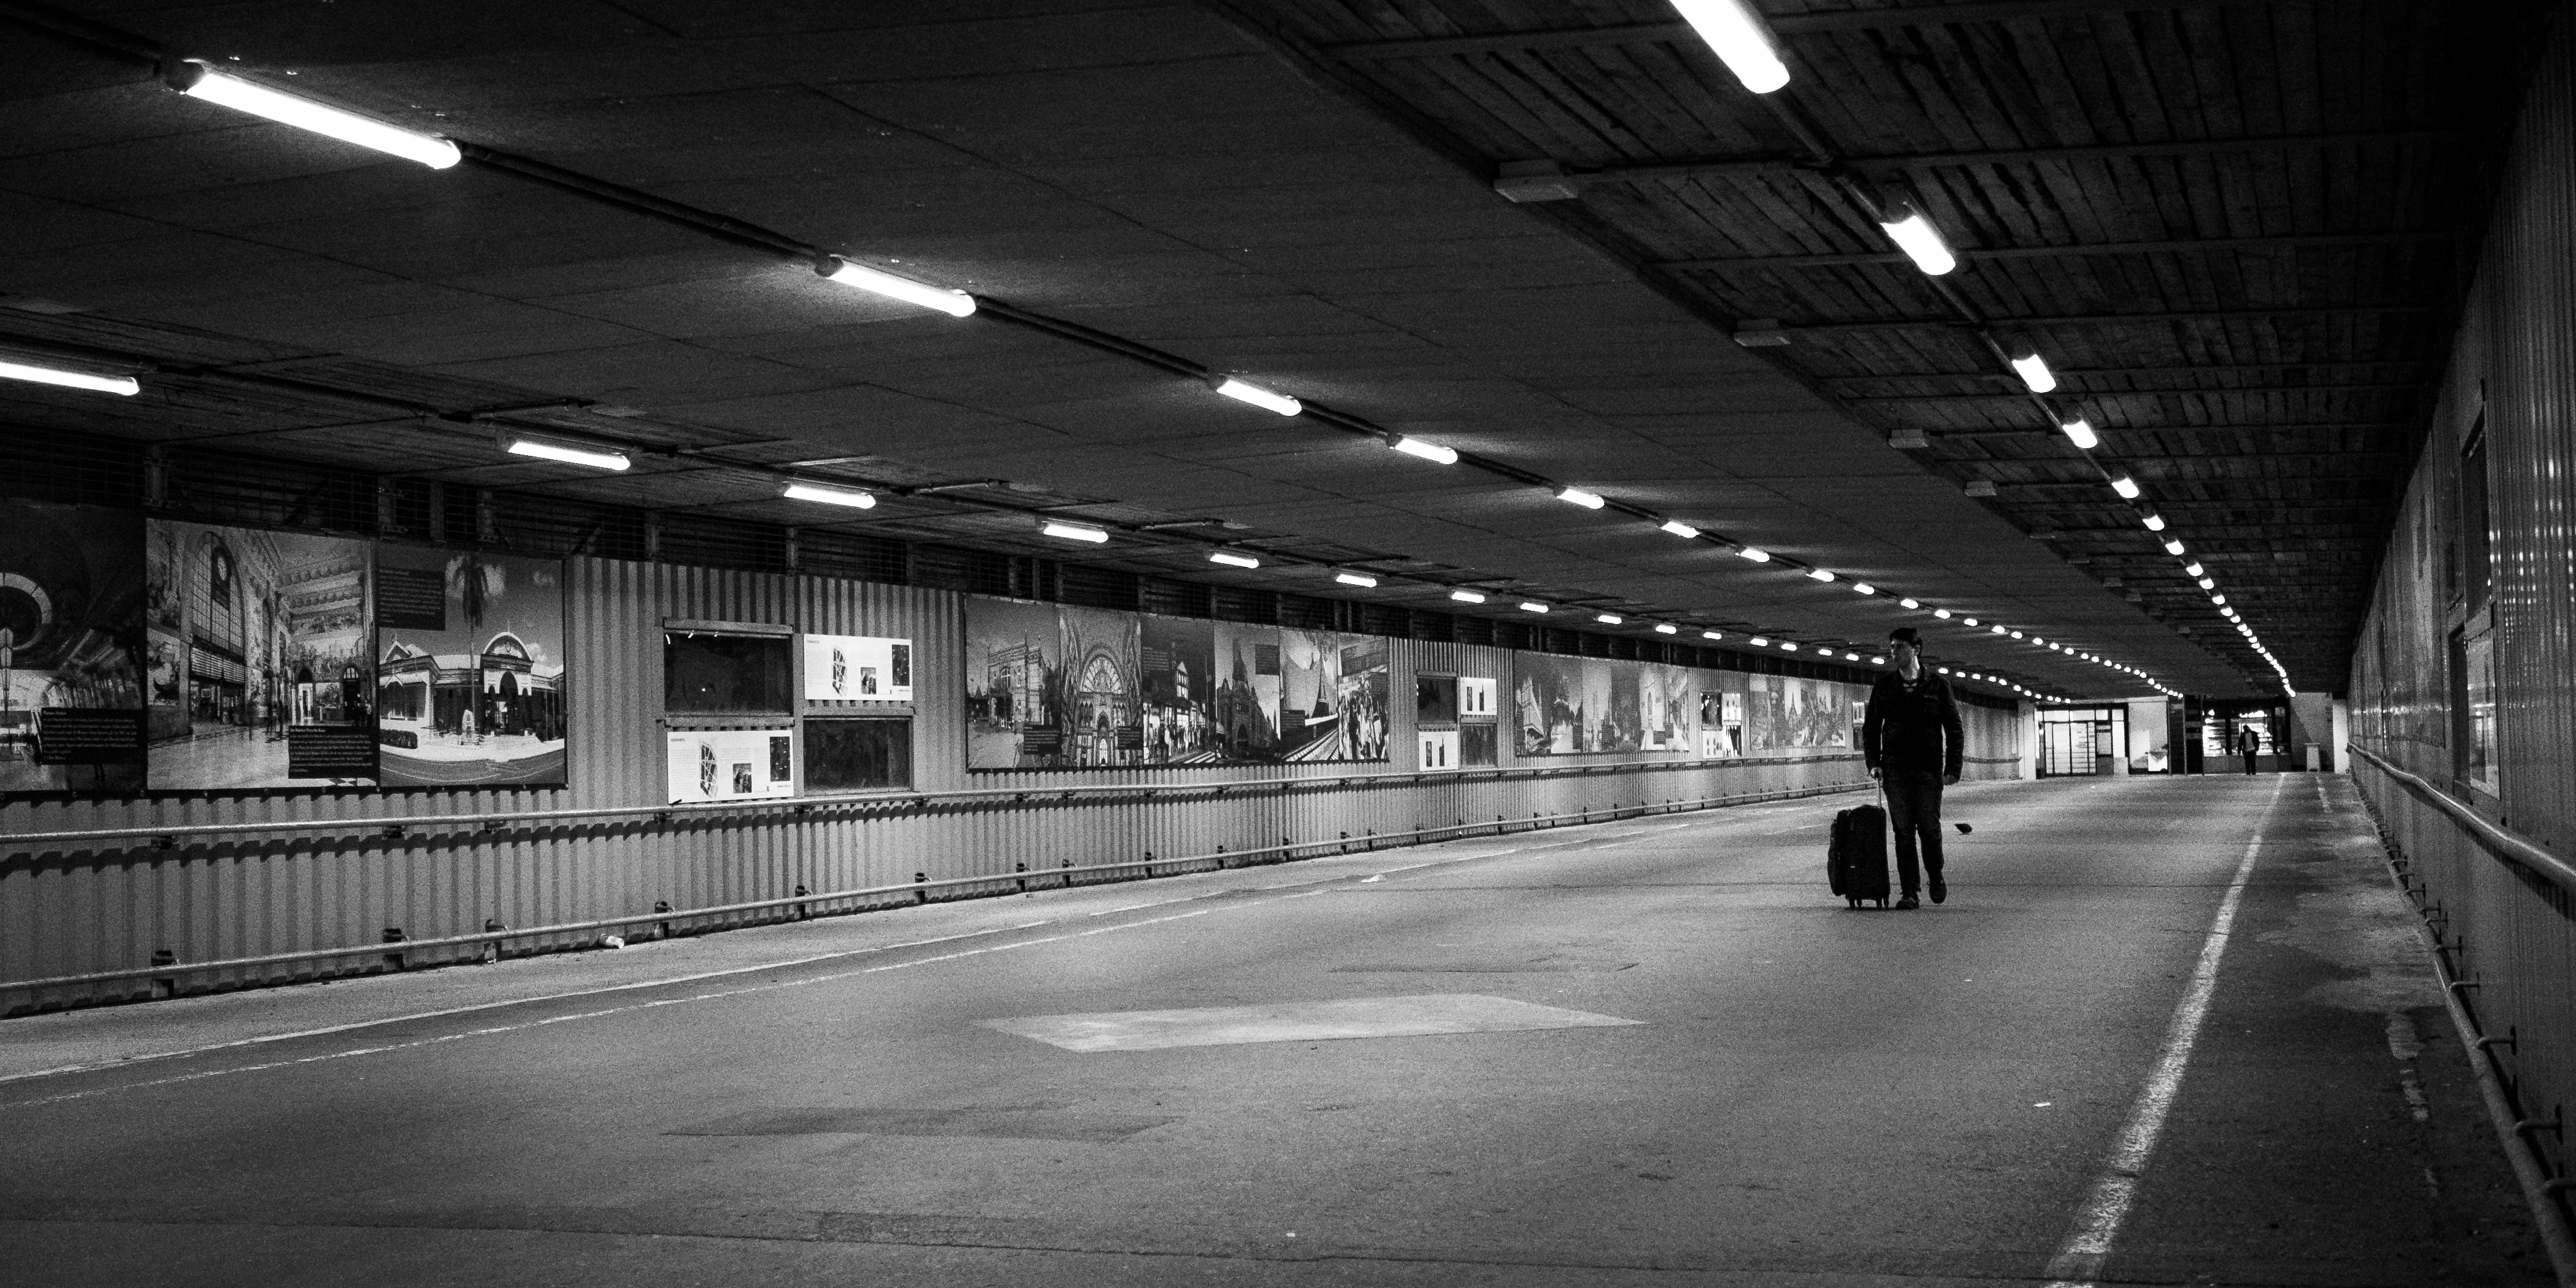
light, black and white, road, white, night, subway, transport, line, darkness, black, monochrome, public transport, metro station, infrastructure, symmetry, shape, urban area, monochrome photography